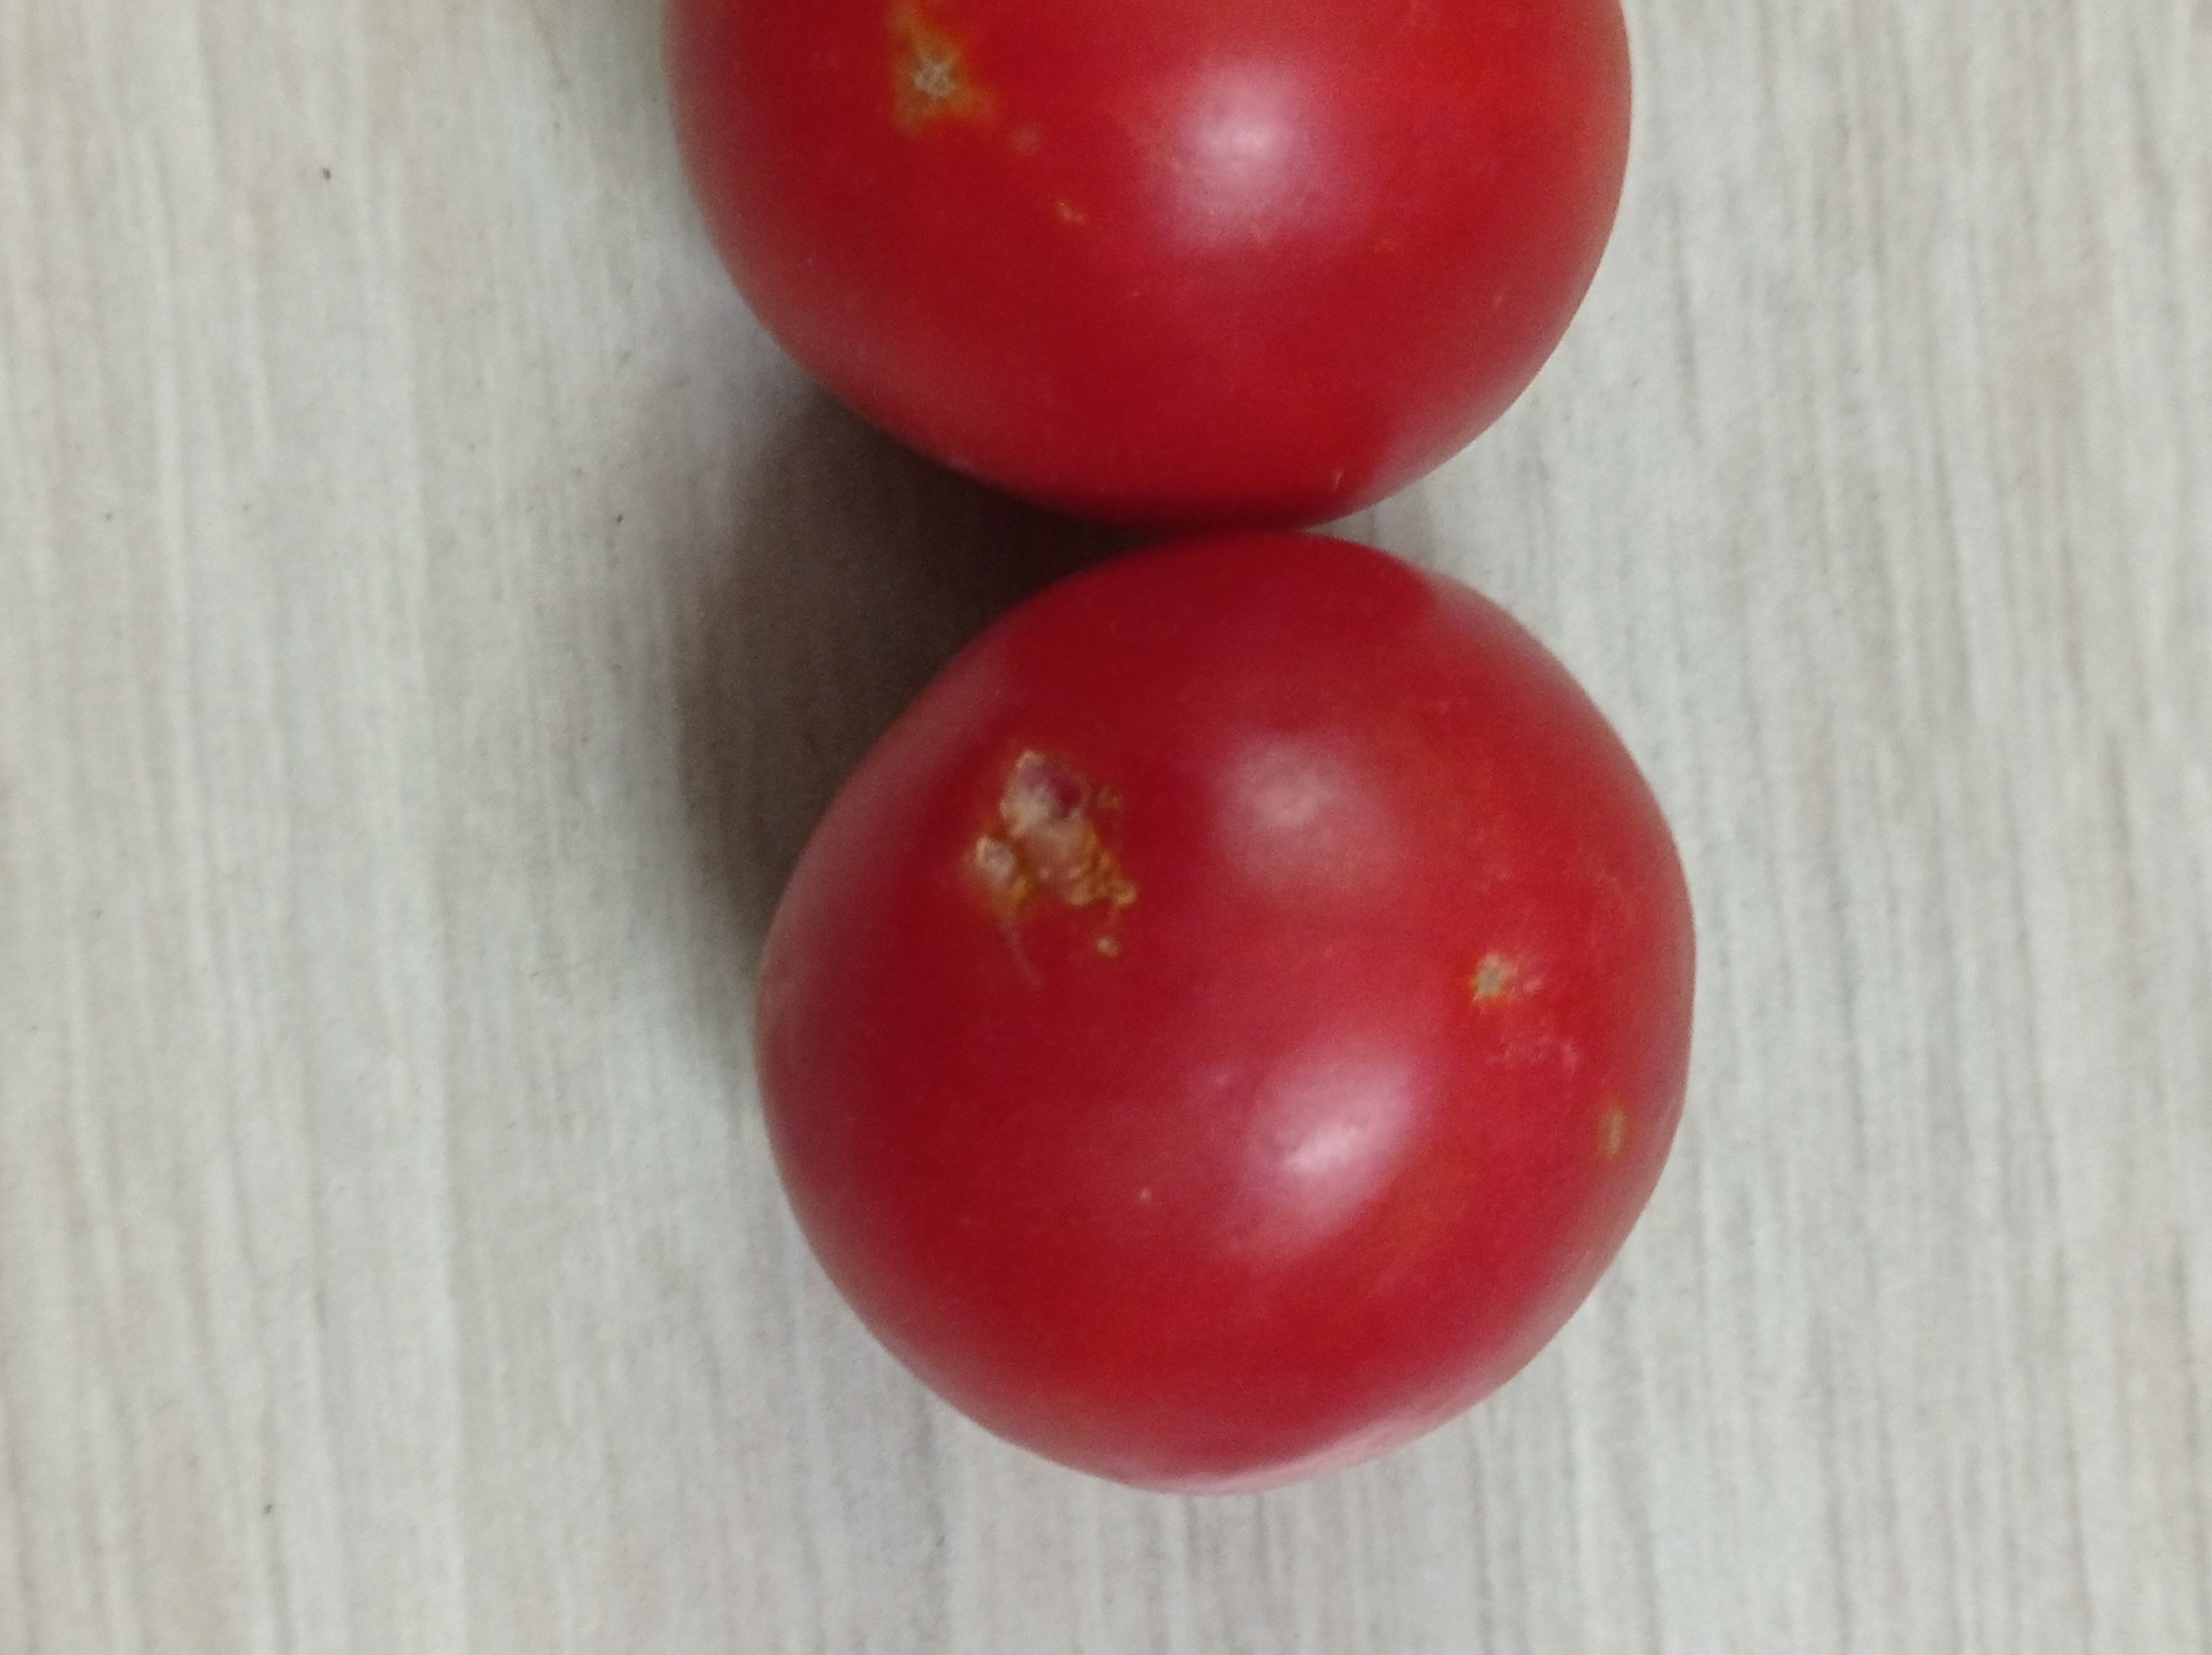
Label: Fresh